Pennies from Heaven (TV series)

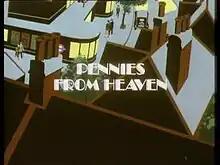

Pennies from Heaven is a 1978 BBC musical drama serial written by Dennis Potter. The title is taken from the song "Pennies from Heaven" written by Johnny Burke and Arthur Johnston. It was one of several Potter serials (another being "The Singing Detective") to mix the reality of the drama with a dark fantasy content, and the earliest of his works where the characters burst into extended performances of popular songs.